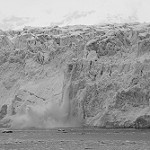
Label: B & W